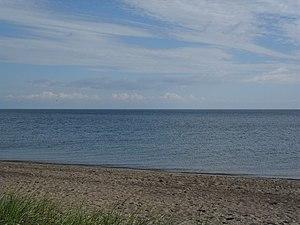
Plage Youghall à Bathurst
Bathurst est une cité de 11 897 habitants à l'embouchure de la rivière Népisiguit dans la baie des Chaleurs. Elle est le chef-lieu et la principale ville du comté de Gloucester, au nord-est de la province du Nouveau-Brunswick au Canada. Étant la seule grande ville du Nord-Est, Bathurst offre une gamme de services digne des villes de plus grande importance. Hôpitaux, salles de spectacles, musées, écoles, centres commerciaux et hôtellerie sont parmi les services de la ville de Bathurst. Bien que l'économie de la région ait été durement touchée ces derniers temps par des fermetures d'entreprises, telle que la Smurfit-Stone, et la fermeture de la mine Brunswick au sud de la ville, la région tient le coup et fait preuve d'initiative pour diversifier l'économie.